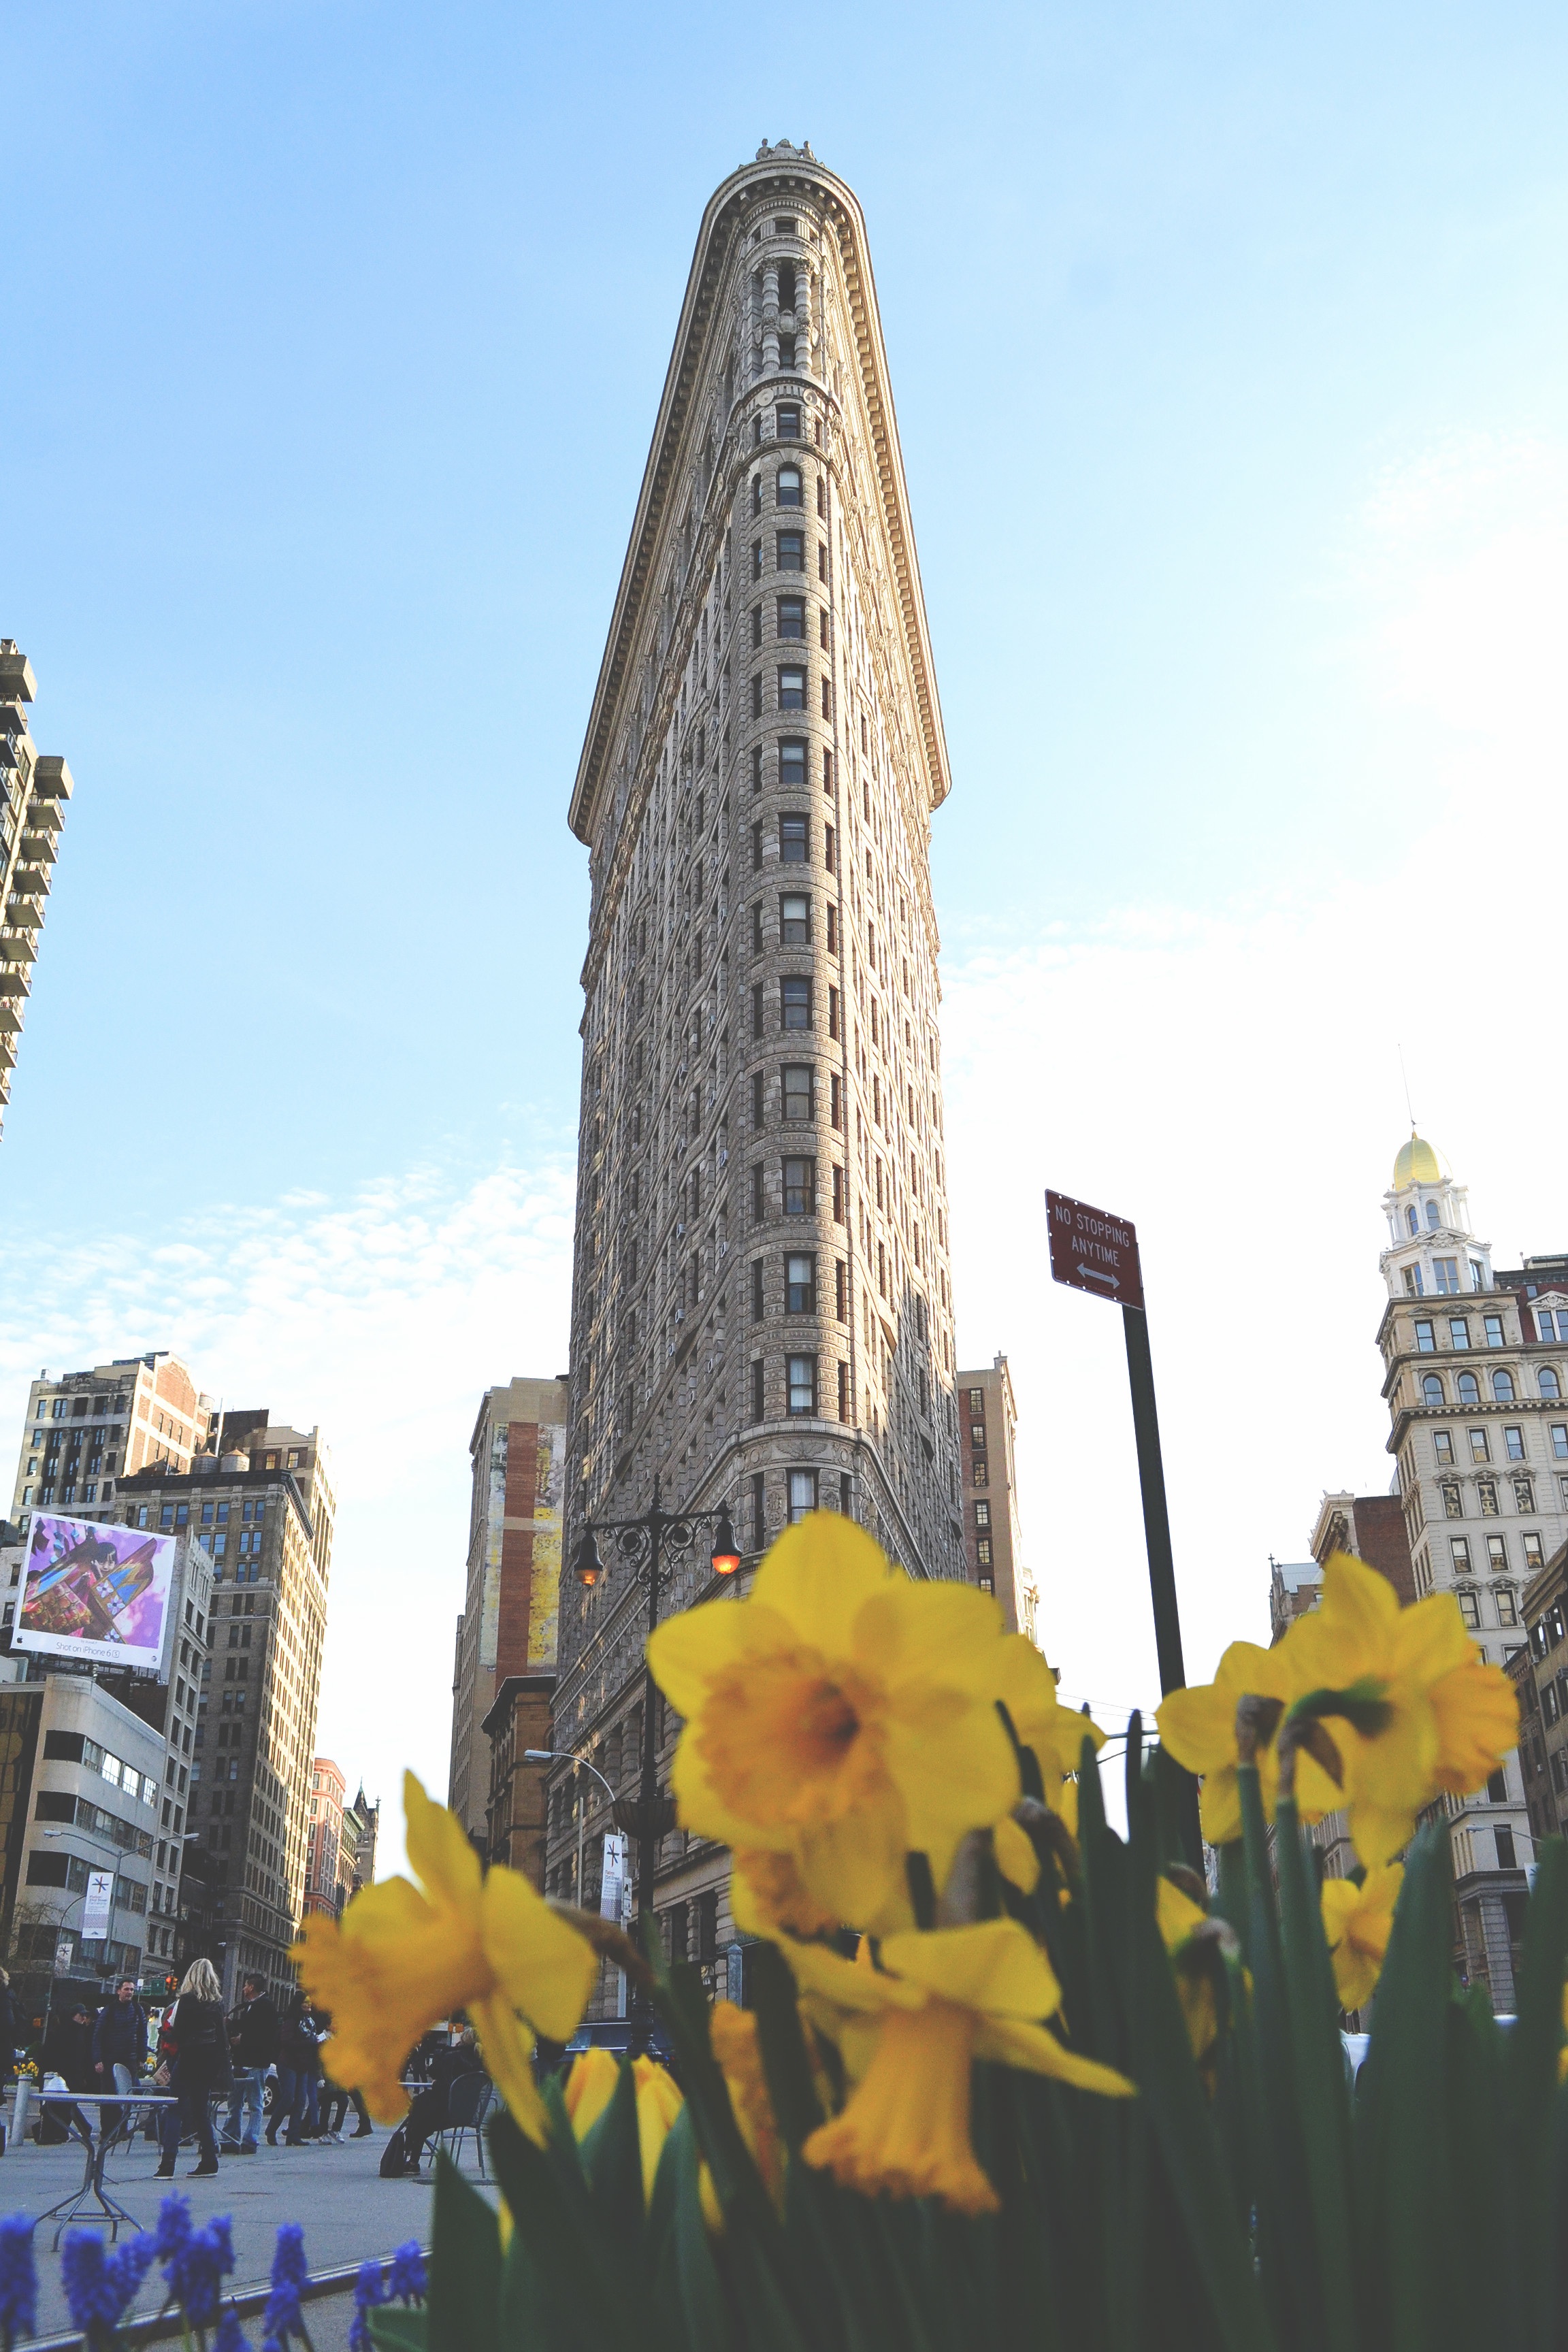
skyline, flower, skyscraper, cityscape, downtown, tower, landmark, tourism, tower block, metropolis, urban area